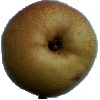
Label: Pear Forelle 1